Leonid Kharitonov (actor)

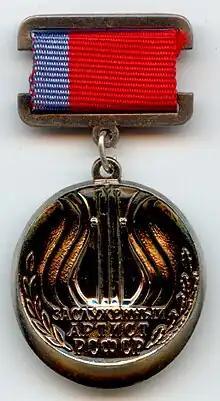
Leonid Kharitonov was an Honored Artist of the RSFSR

He was born in Leningrad on 19 May 1930, and died in Moscow on 20 June 1987, aged 57.